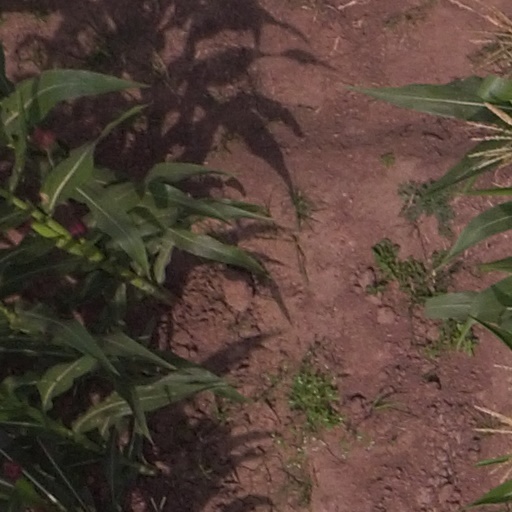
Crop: maize; corn